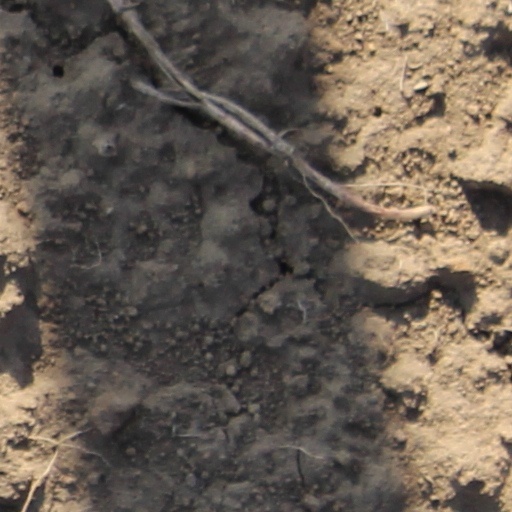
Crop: wheat